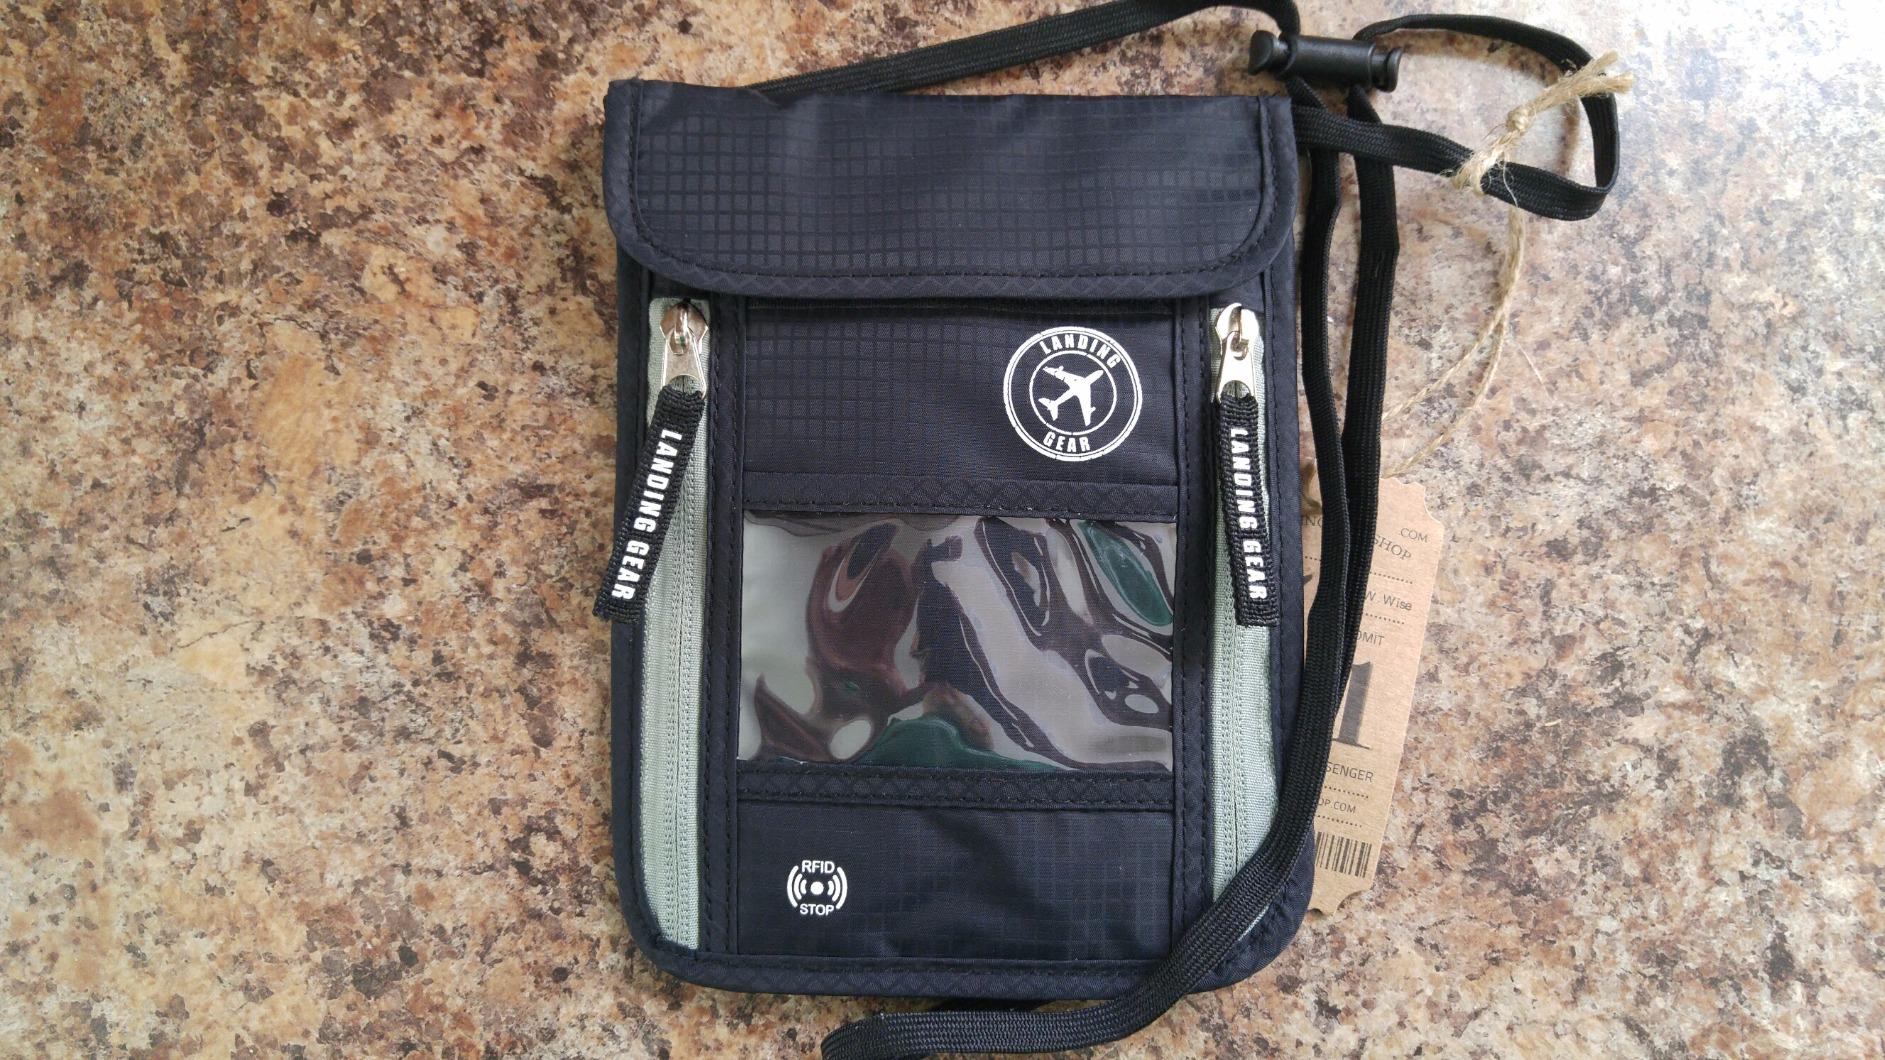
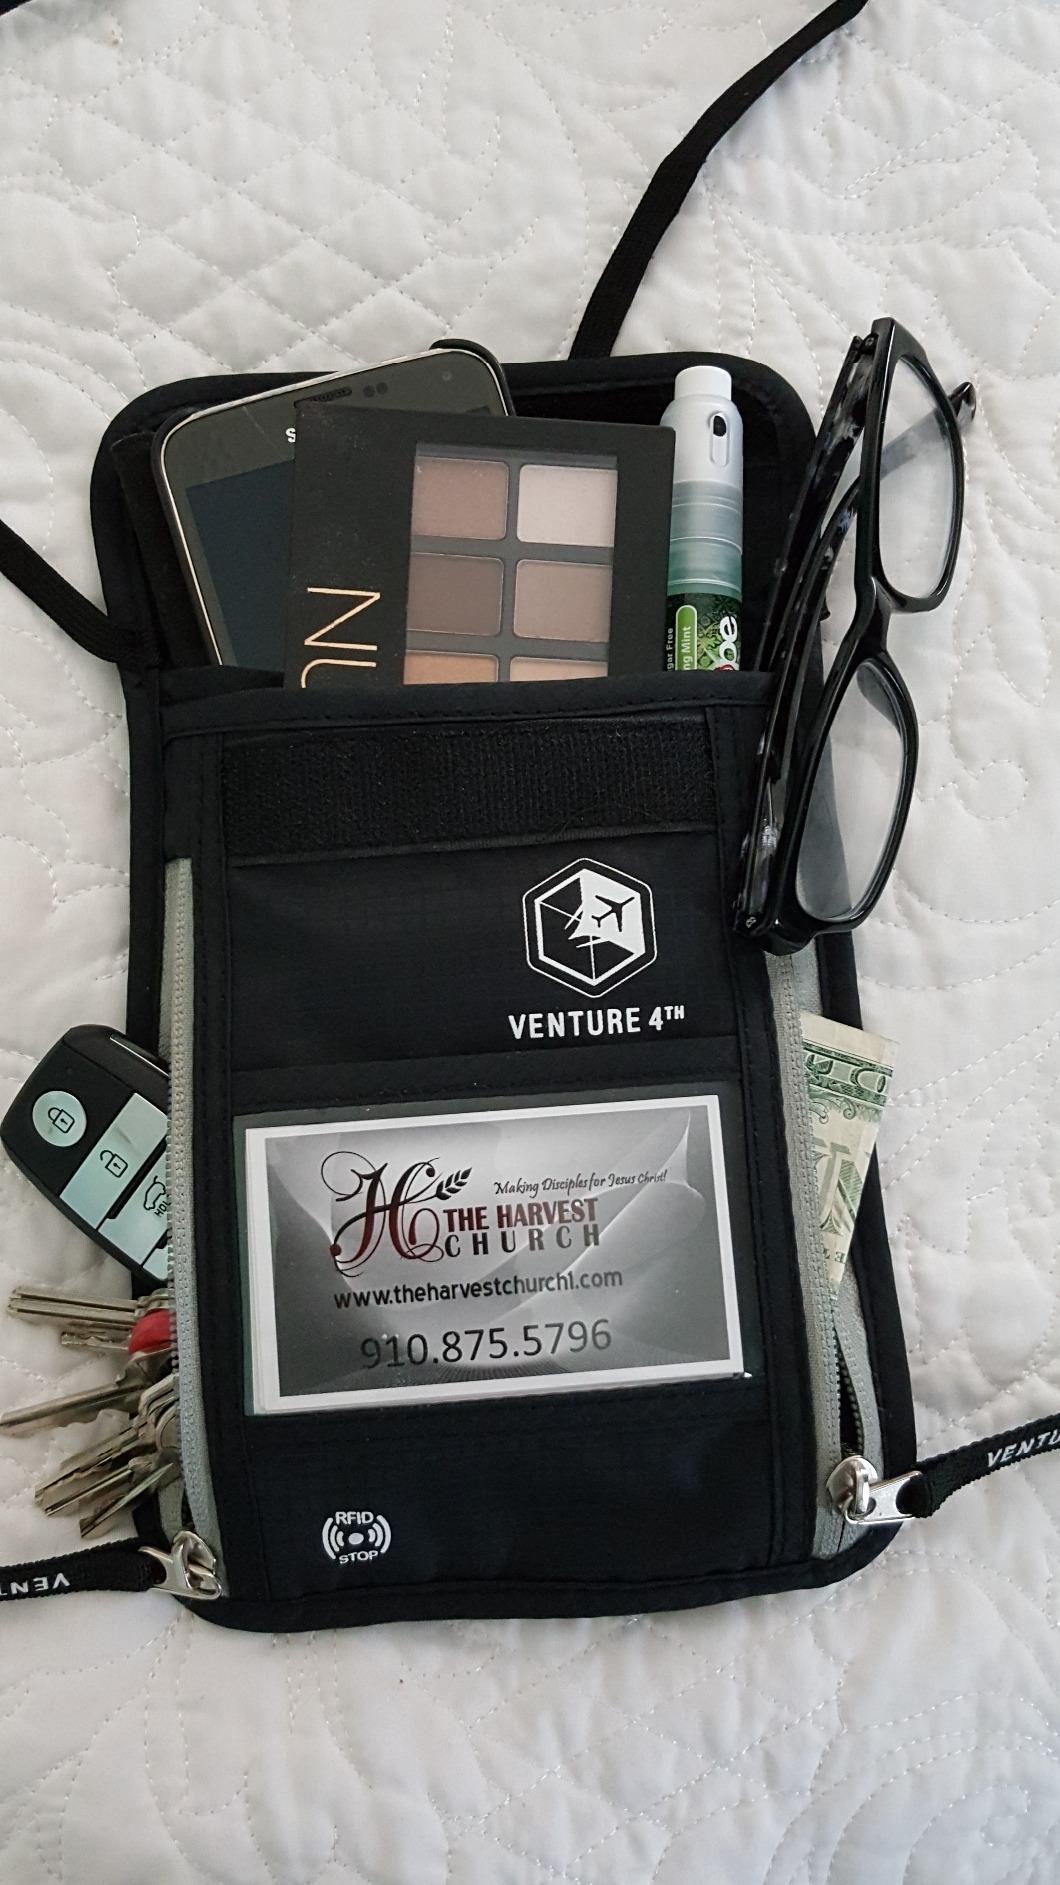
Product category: accessories_wallet
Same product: yes